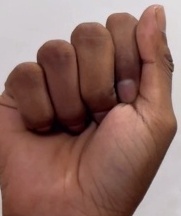
ASL sign: A